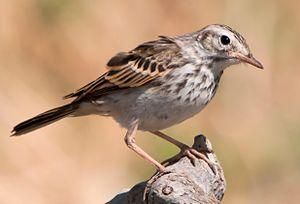
Pipit de Berthelot
Le Pipit de Berthelot est une espèce de passereaux appartenant à la famille des Motacillidae. Ses noms normalisé et scientifique commémorent le naturaliste français Sabin Berthelot.